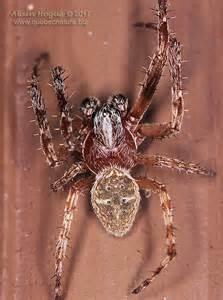
spider